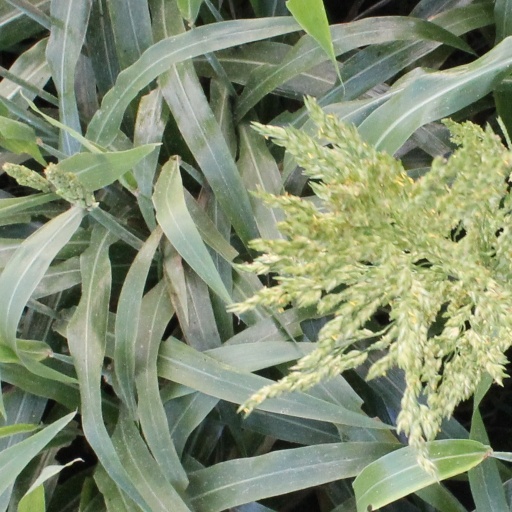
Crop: sorghum